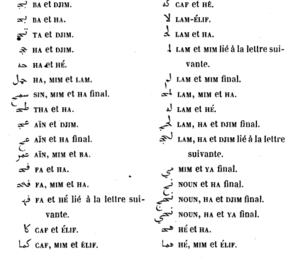
Les ligatures de l'alphabet arabe sont les variations que les lettres et groupes de lettres de ce système d'écriture peuvent subir régulièrement, en fonction des lettres qui les entourent dans l'écriture.